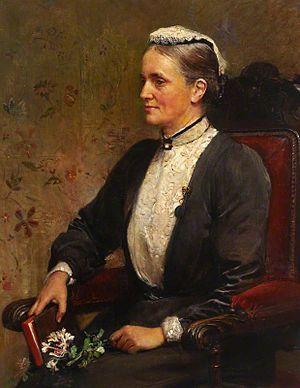
Constance Louisa Maynard, née à Highbury le 9 février 1849 et morte le 26 mars 1935, est la première principale de Westfield College et une pionnière de l'éducation des femmes. Elle est la première étudiante en philosophie de l'université de Cambridge.
Westfield College est un collège pour femmes fondé en 1882 à Londres, devenu mixte en 1964. Il fusionne en 1989 avec le Queen Mary College, sous le nom de « Queen Mary and Westfield College », comme collège constituant de l'université de Londres. Le Queen Mary and Westfield College est intégré dans la Queen Mary University of London en 2013.